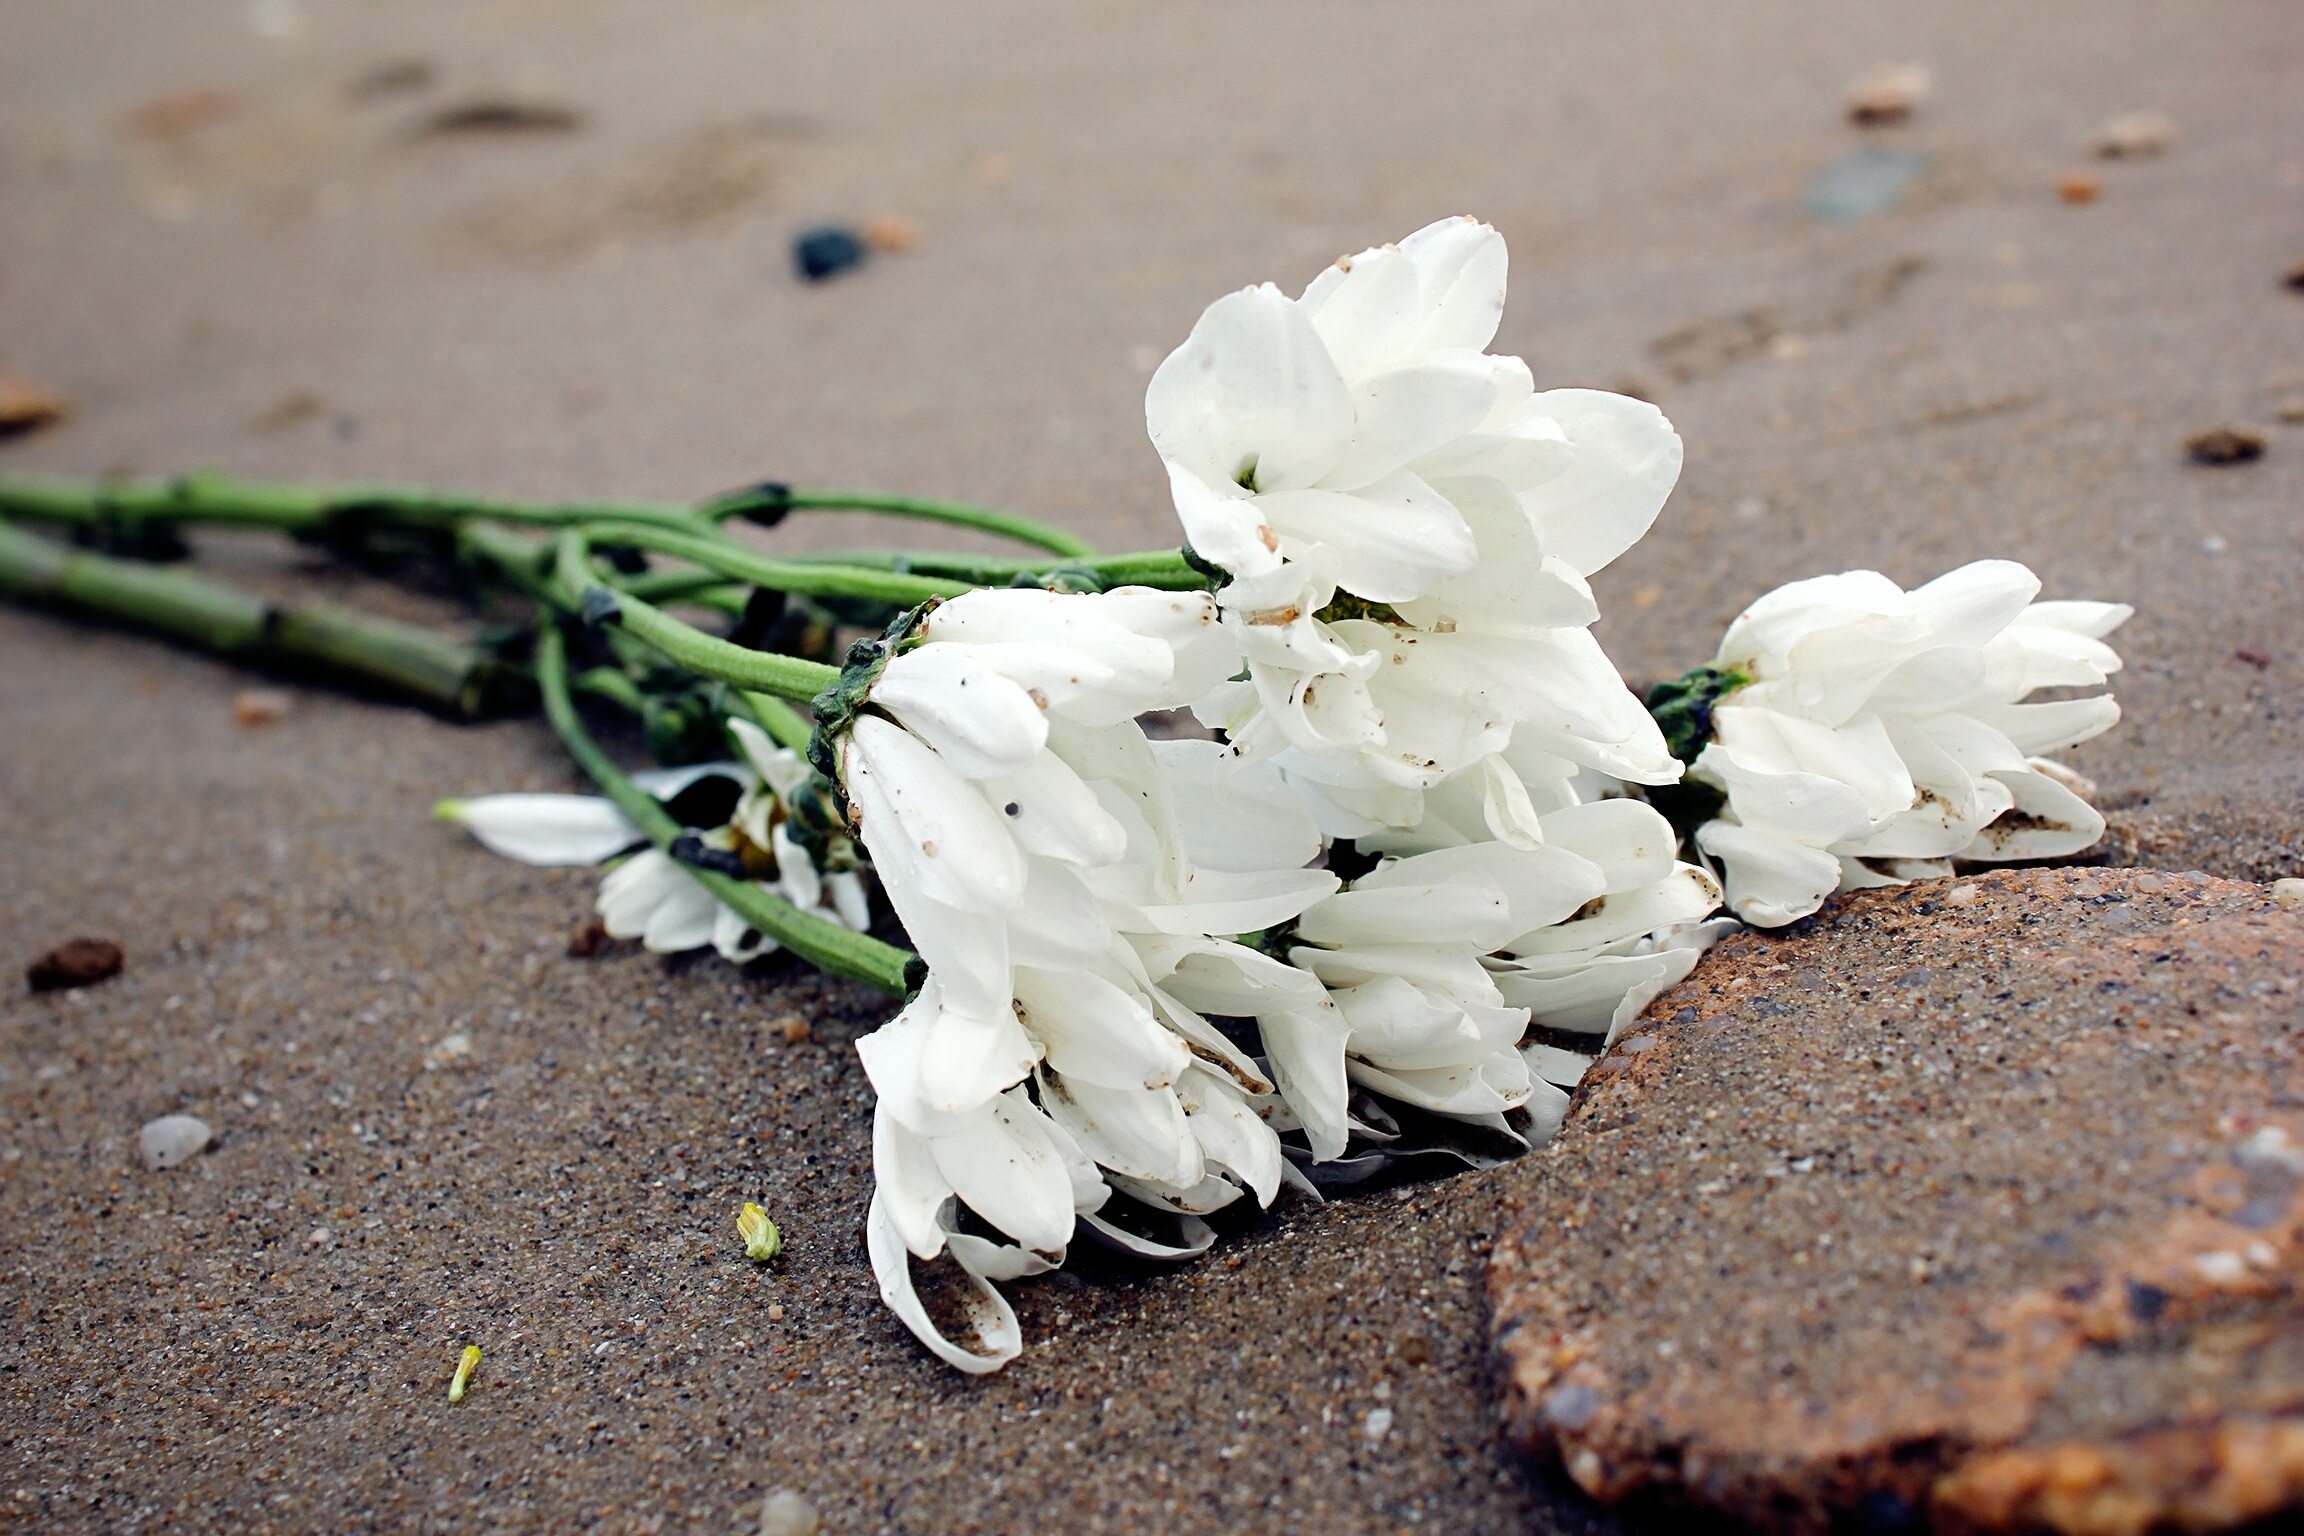
beach, plant, white, leaf, flower, lonely, flora, white flower, close up, macro photography, flowering plant, land plant